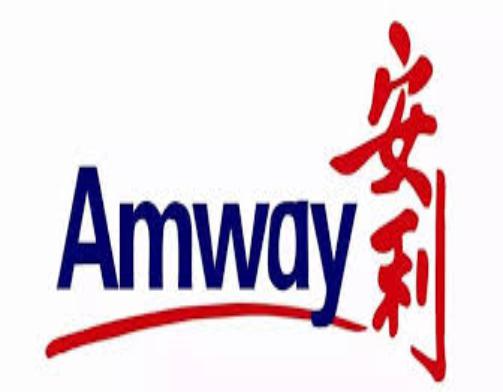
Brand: ANLI
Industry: Others